Ang Larawan

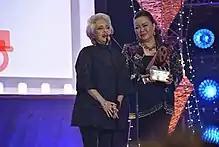
Celeste Legaspi and Dulce claim the Special Jury Prize

The Gabi ng Parangal of the 2017 Metro Manila Film Festival was held on December 27, 2017, at the Kia Theatre in Quezon City. 'Ang Larawan' earned a total of five awards, including Best Picture.